Matías Romero

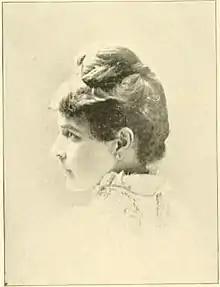
Mrs Matías Romero

On 15 May 1882, he was again called to service, to represent his country to USA. He was named ambassador extraordinaire and minister plenipotentiary, and in that capacity he signed a preliminary agreement on borders with Guatemala.